Counting Crows

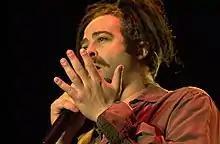
Vocalist Adam Duritz

Before signing to Geffen, the band recorded demo versions of a number of songs, known as the 'Flying Demos'. These later surfaced among the Counting Crows fanbase. Tracks include "Rain King", "Omaha", "Anna Begins", "Einstein on the Beach (For an Eggman)", "Shallow Days", "Love and Addiction", "Mr. Jones", "Round Here", "40 Years", "Margery Dreams of Horses", "Bulldog", "Lightning", and "We're Only Love".